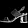
Label: Sandal